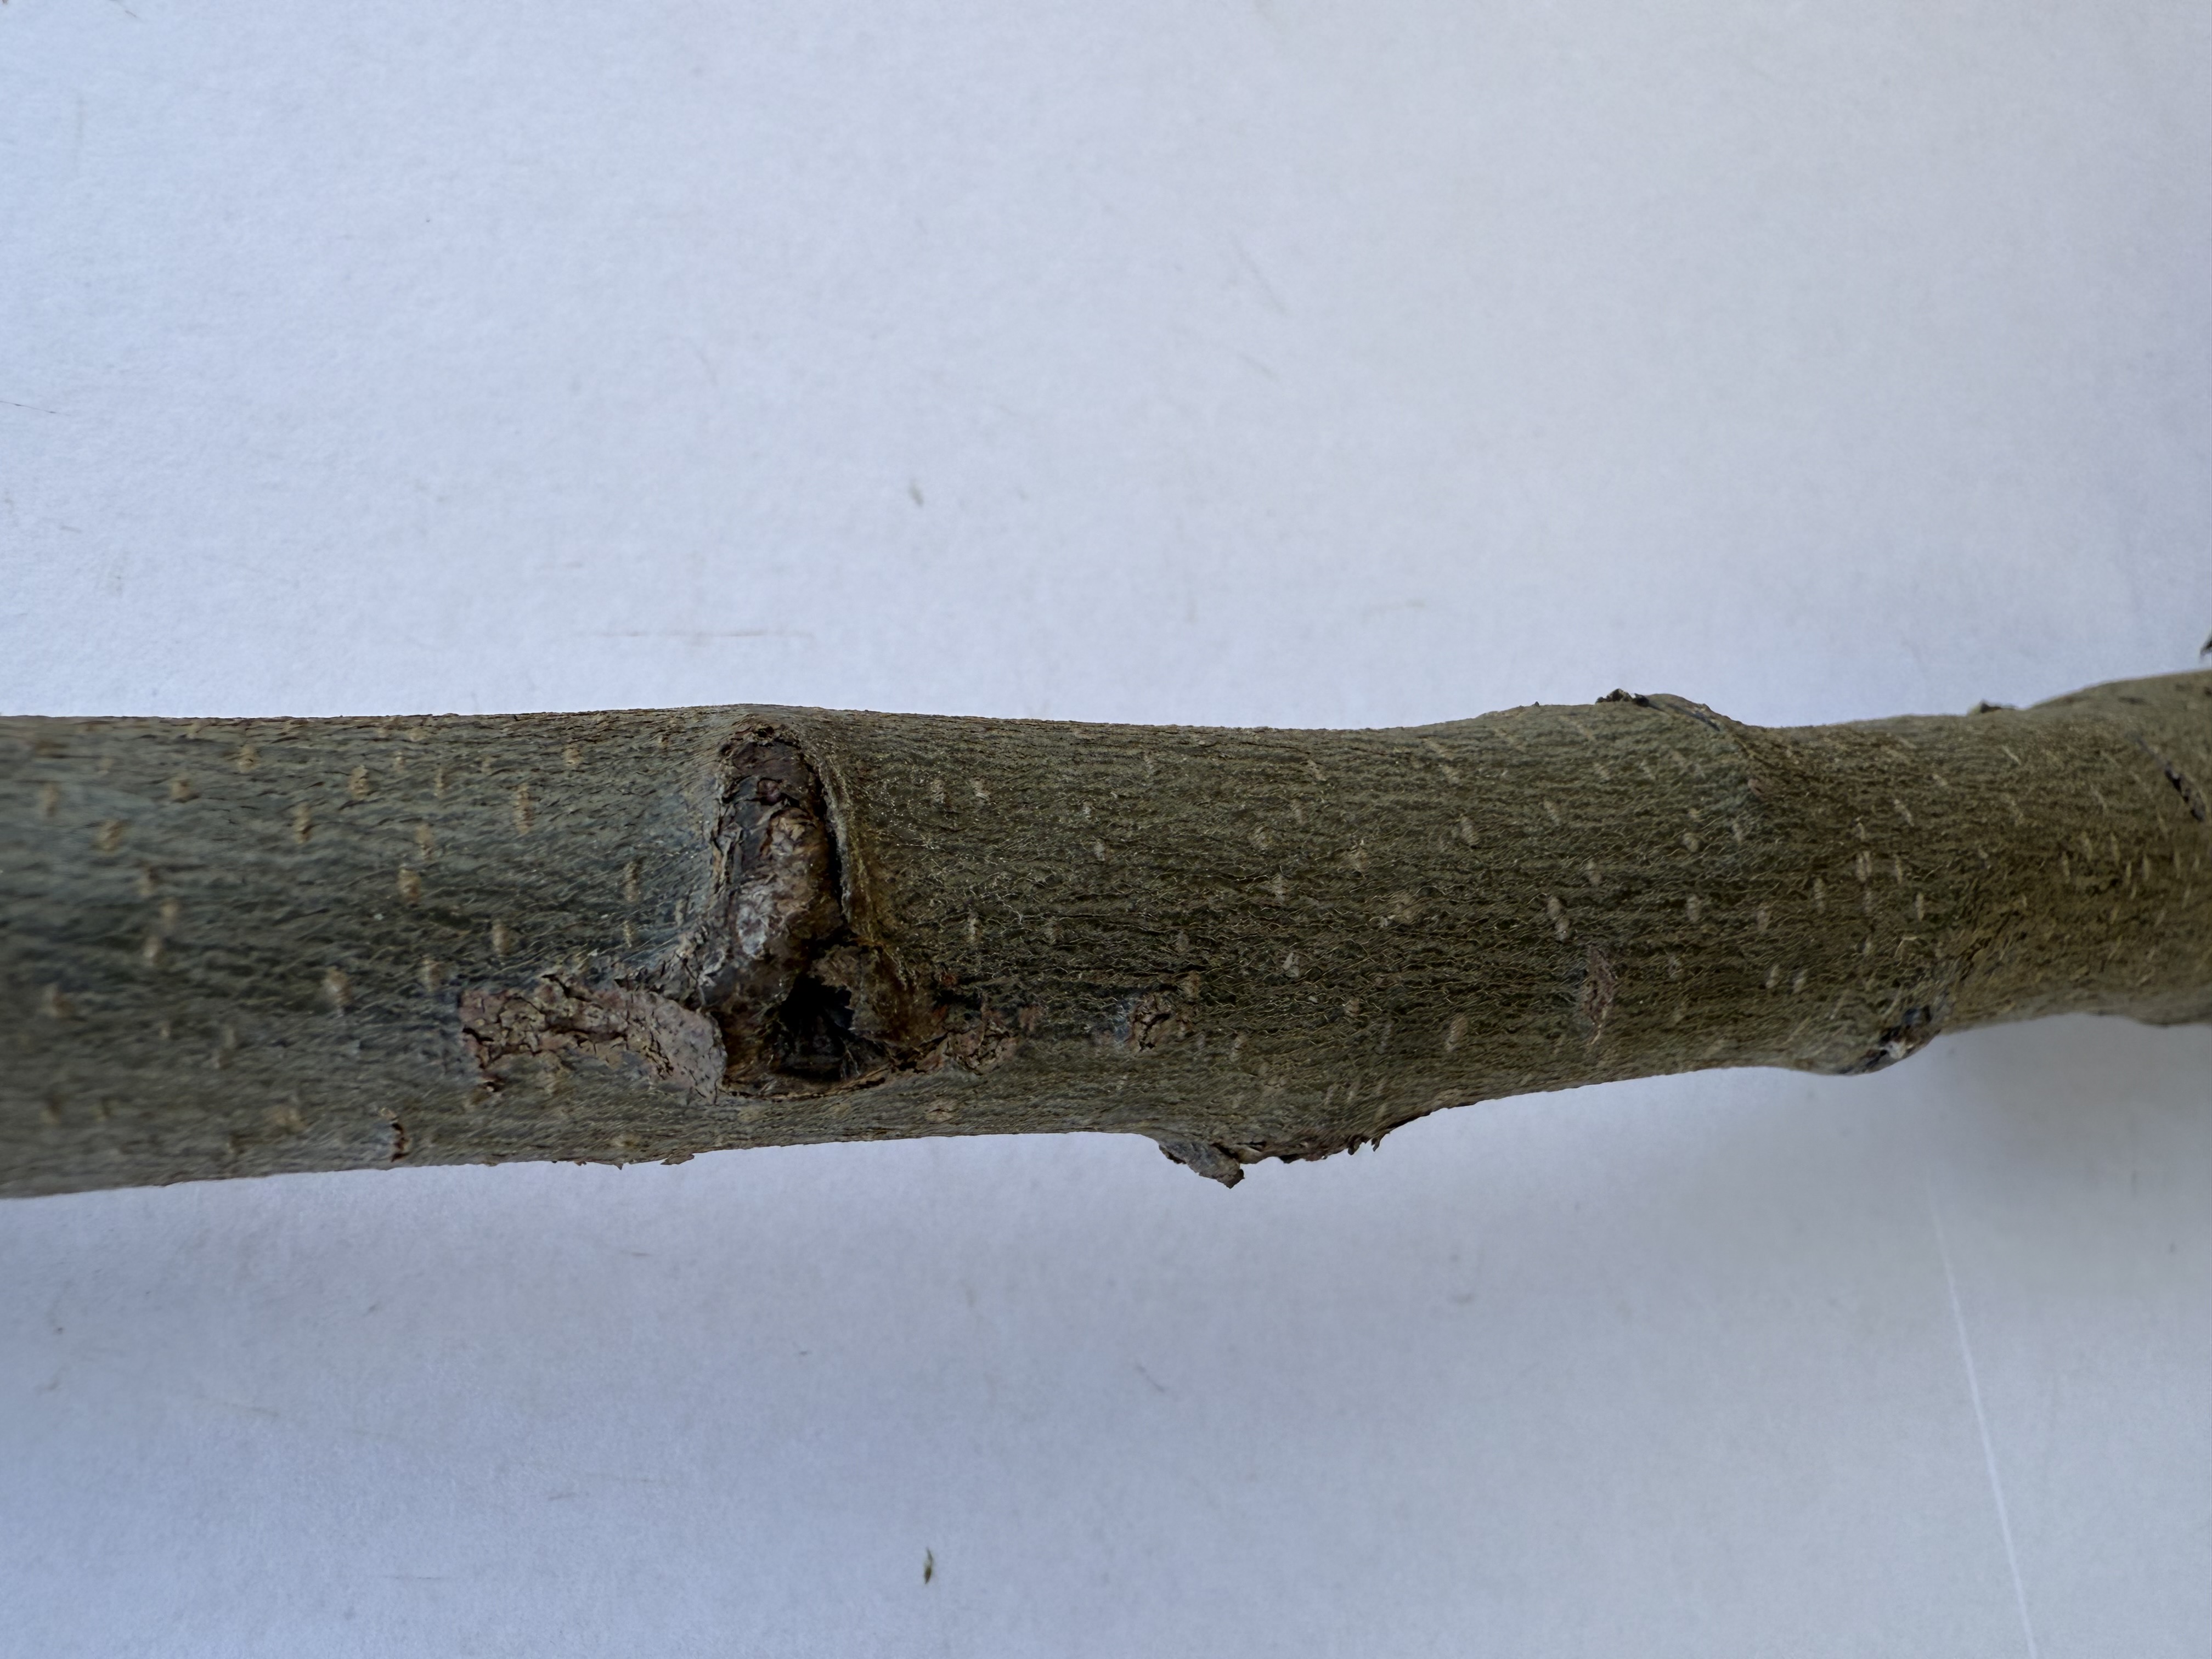
Variety: Ekmek Quince